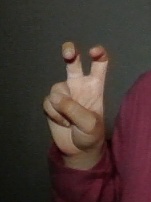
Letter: toot